Springfield Union Station (Illinois)

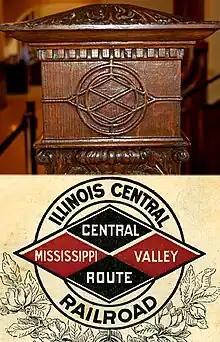
Illinois Central's influence is still visible throughout the structure. One example is the detail trim on the wooden stair railing, crafted in the outline of the Illinois Central logo which was in use in 1898.

The Chicago, Peoria and St. Louis Railroad, another tenant in Union Station, provided passenger service from Springfield to Peoria and from Springfield to St. Louis via Waverly and Alton. After evolving into the Chicago and Illinois Midland Railroad, the company constructed a new passenger depot near the north end of their Springfield yard, almost two miles north of Union Station. Completion of this smaller station allowed C&IM to withdraw their remaining passenger operations from Springfield Union Station in 1937.